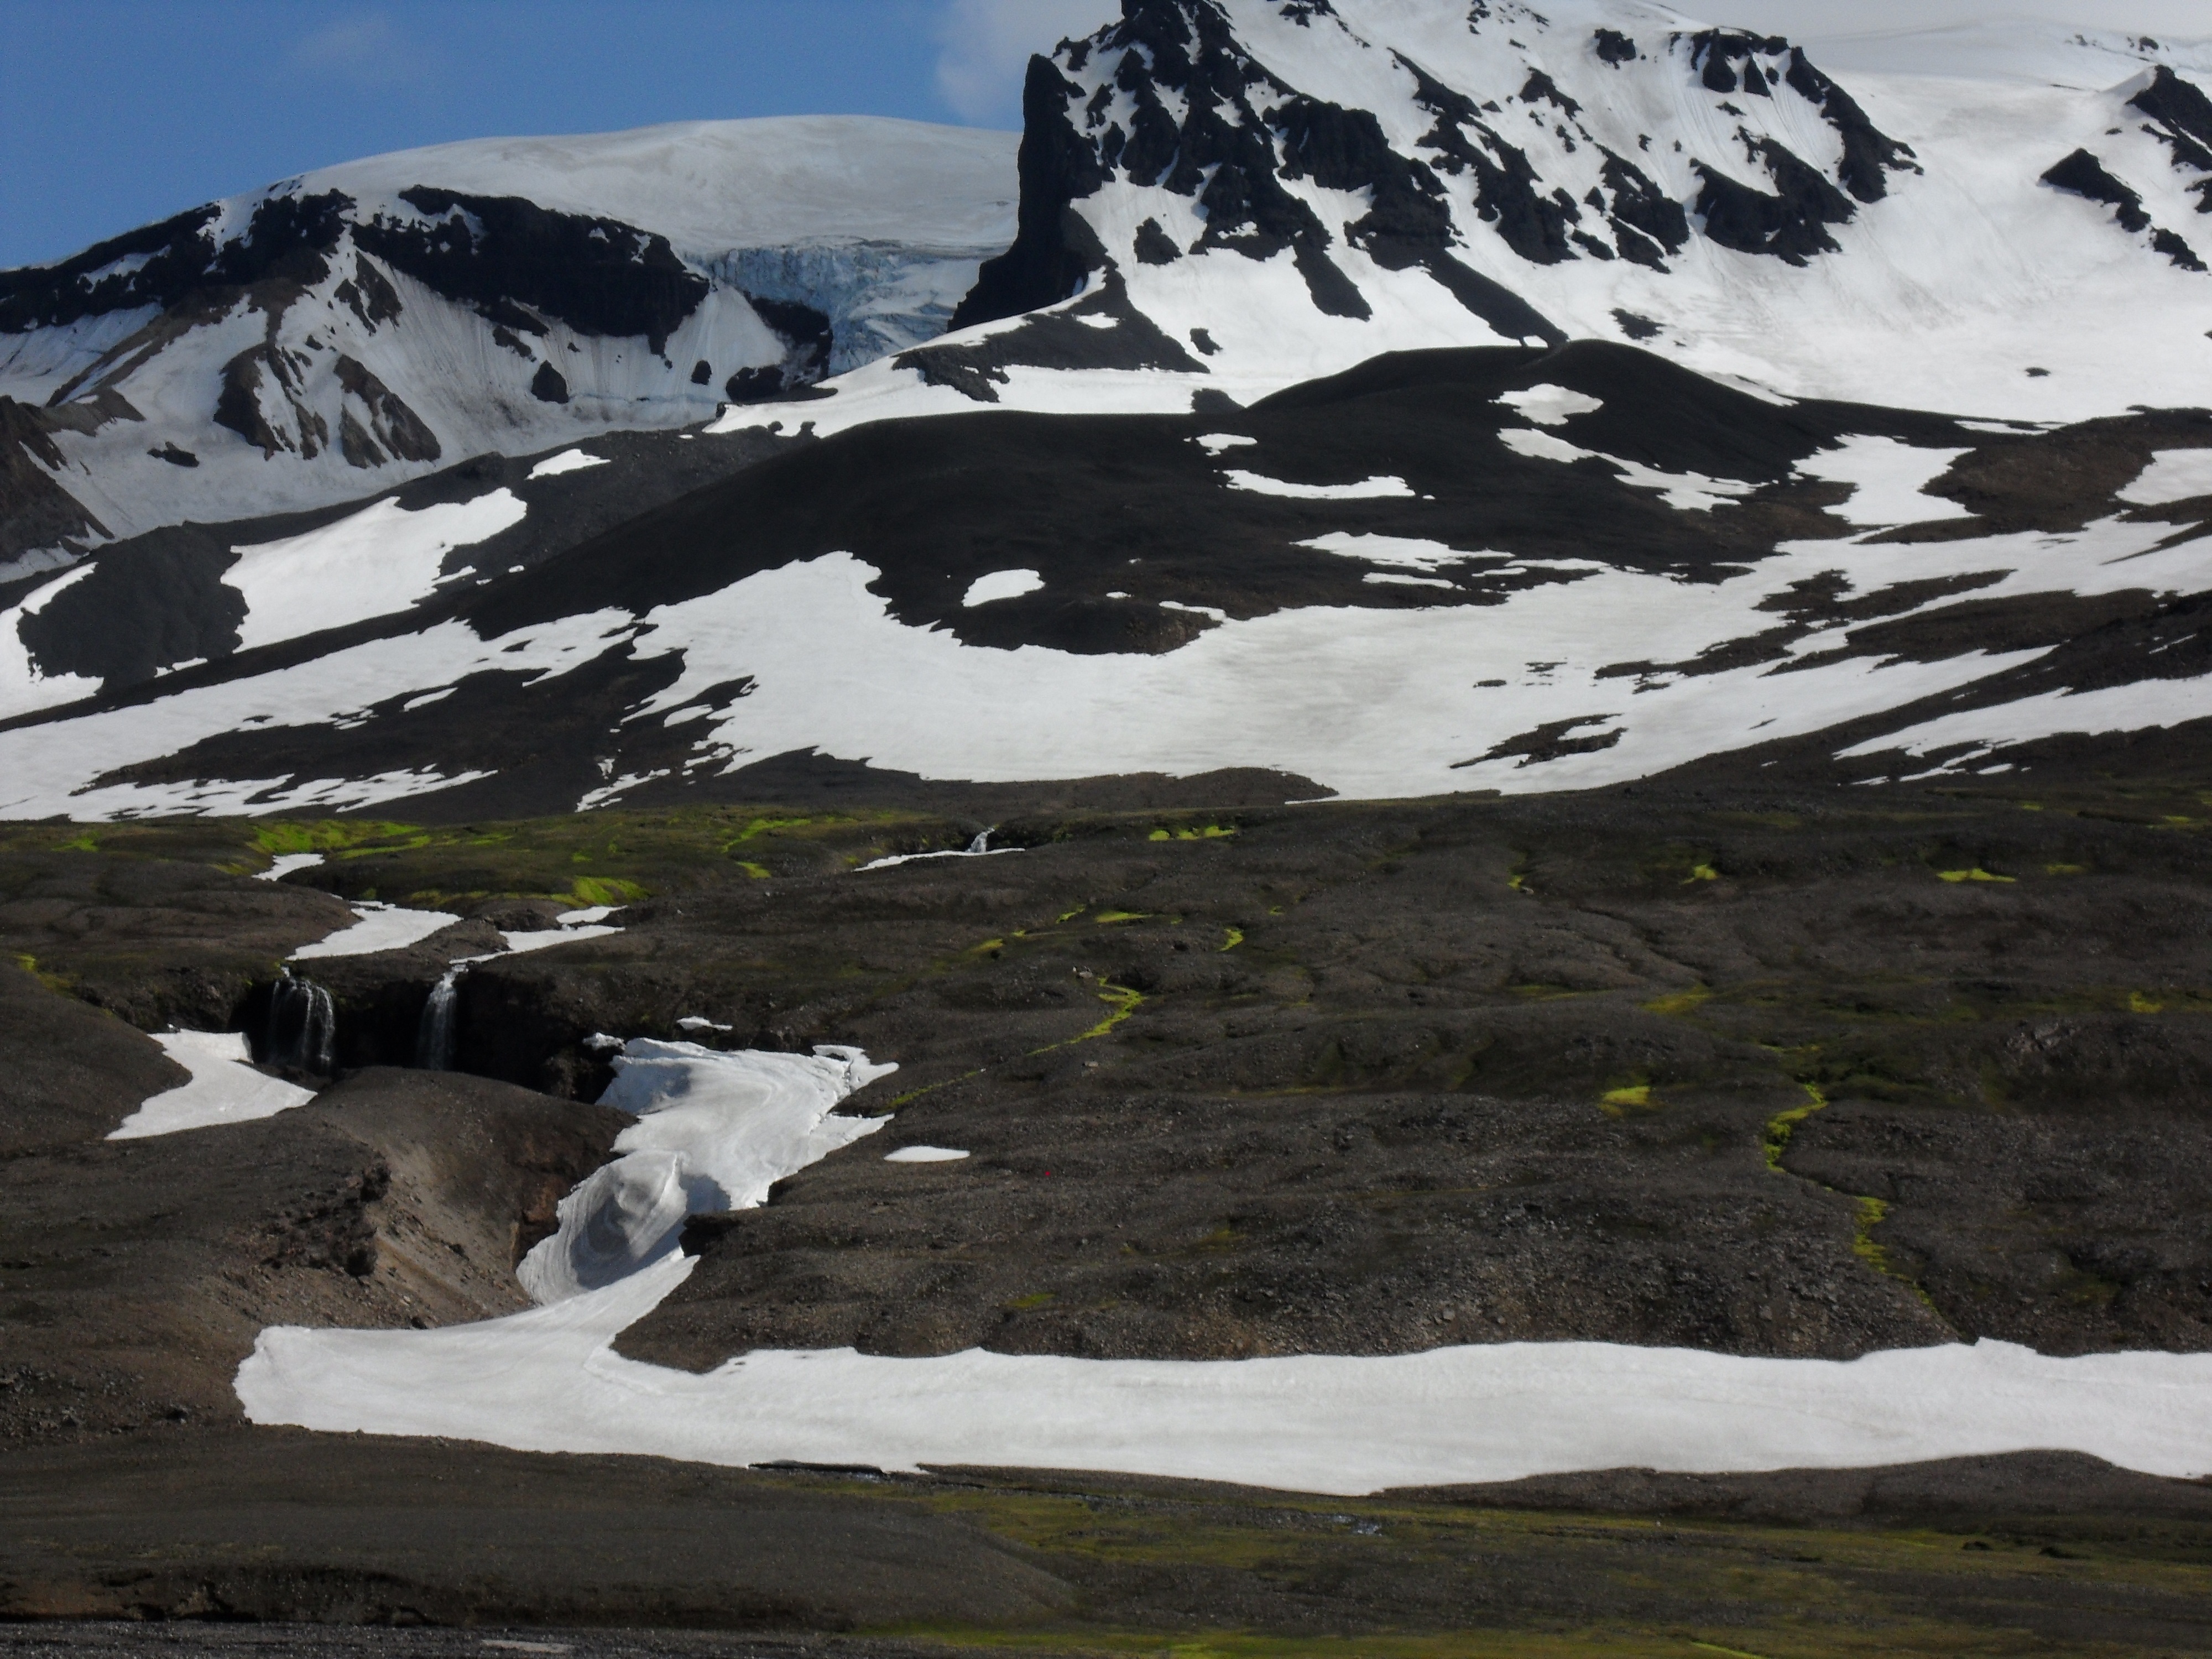
landscape, rock, wilderness, mountain, snow, mountain range, ice, glacier, snowy, iceland, terrain, ridge, sunny, geology, plateau, fell, cirque, ecosystem, tundra, moraine, landform, geographical feature, mountainous landforms, glacial landform